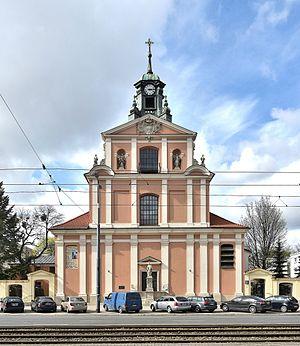
L'Église de la nativité de la Bienheureuse Vierge Marie est une église, située Aleja Solidarności, arrondissement de Śródmieście à Varsovie.